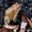
Label: frog